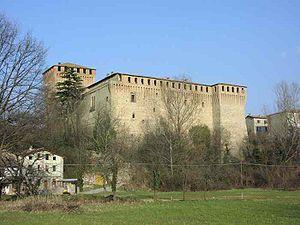
Varano de' Melegari est une commune italienne de la province de Parme dans la région Émilie-Romagne en Italie.